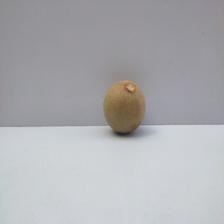
Size: Medium